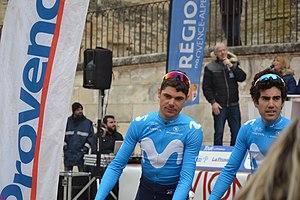
Lors du podium des signatures avant départ de l'étape